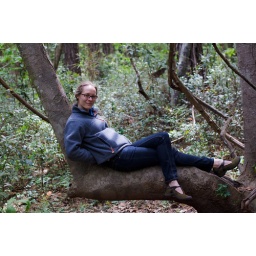
chair in a tree